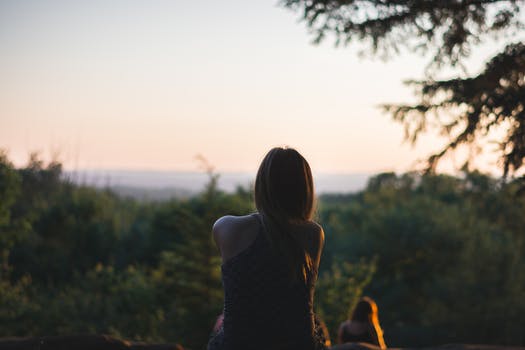
Label: No Watermark